Yuriy Kamelchuk

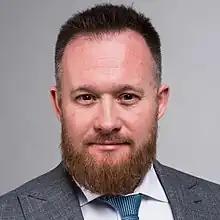

Yuriy Oleksandrovych Kamelchuk (born 12 February 1980) is a Ukrainian politician who represents the Servant of the People party in the Verkhovna Rada (Ukraine's parliament).